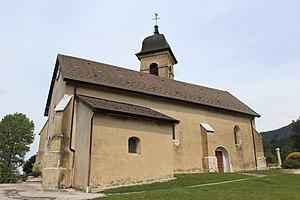
Église Saint-Maurice de Martignat.